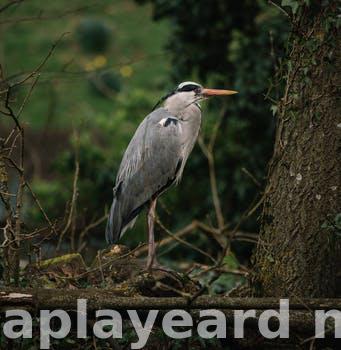
Label: Watermark